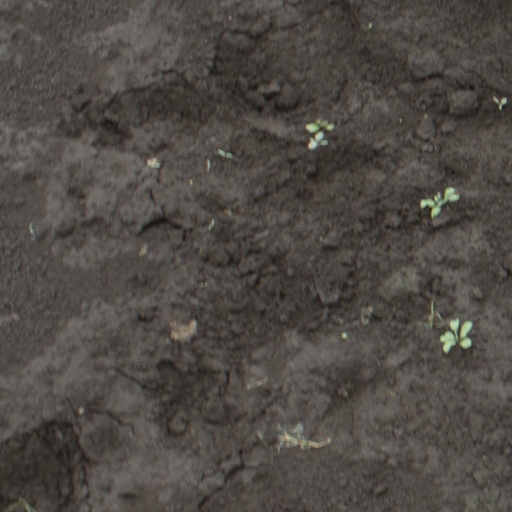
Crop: soybean